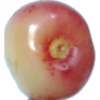
Label: Cherry Rainier 1